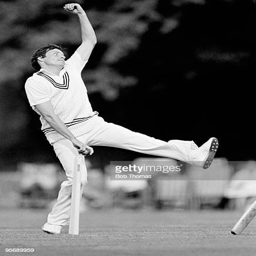
bowling for country against country in a friendly cricket match held